QF 12-pounder 12 cwt naval gun

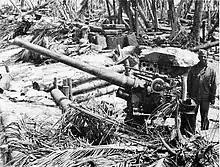

The Japanese Type 41 naval gun was a direct copy of the QF 12-pounder. The first guns were bought from the English firms as "Elswick Pattern N" and "Vickers Mark Z" guns. The gun was officially designated as the Type 41 naval gun from the 41st year of the reign of Emperor Meiji on 25 December 1908. Thereafter production was in Japan under license. On 5 October 1917 during the third year of the "Taishō" period, the gun was redesignated as the 8 cm/40 3rd Year Type naval gun as part of the Imperial Japanese Navy's conversion to the metric system. Although classified as an 8 cm gun the bore was unchanged. The gun fired a high-explosive shell. It was the standard secondary or tertiary armament on most Japanese warships built between 1890 and 1920, and was still in service as late as the Pacific War.